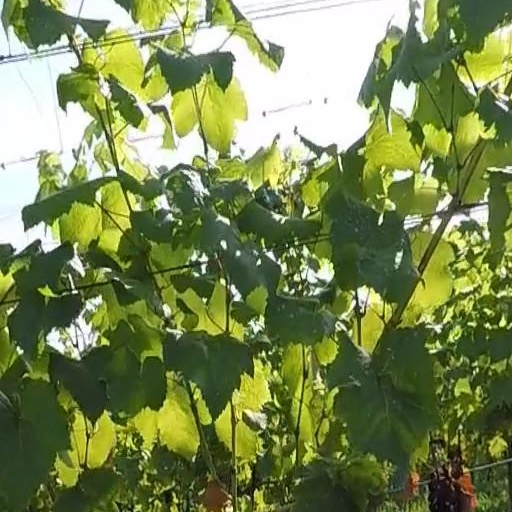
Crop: grape